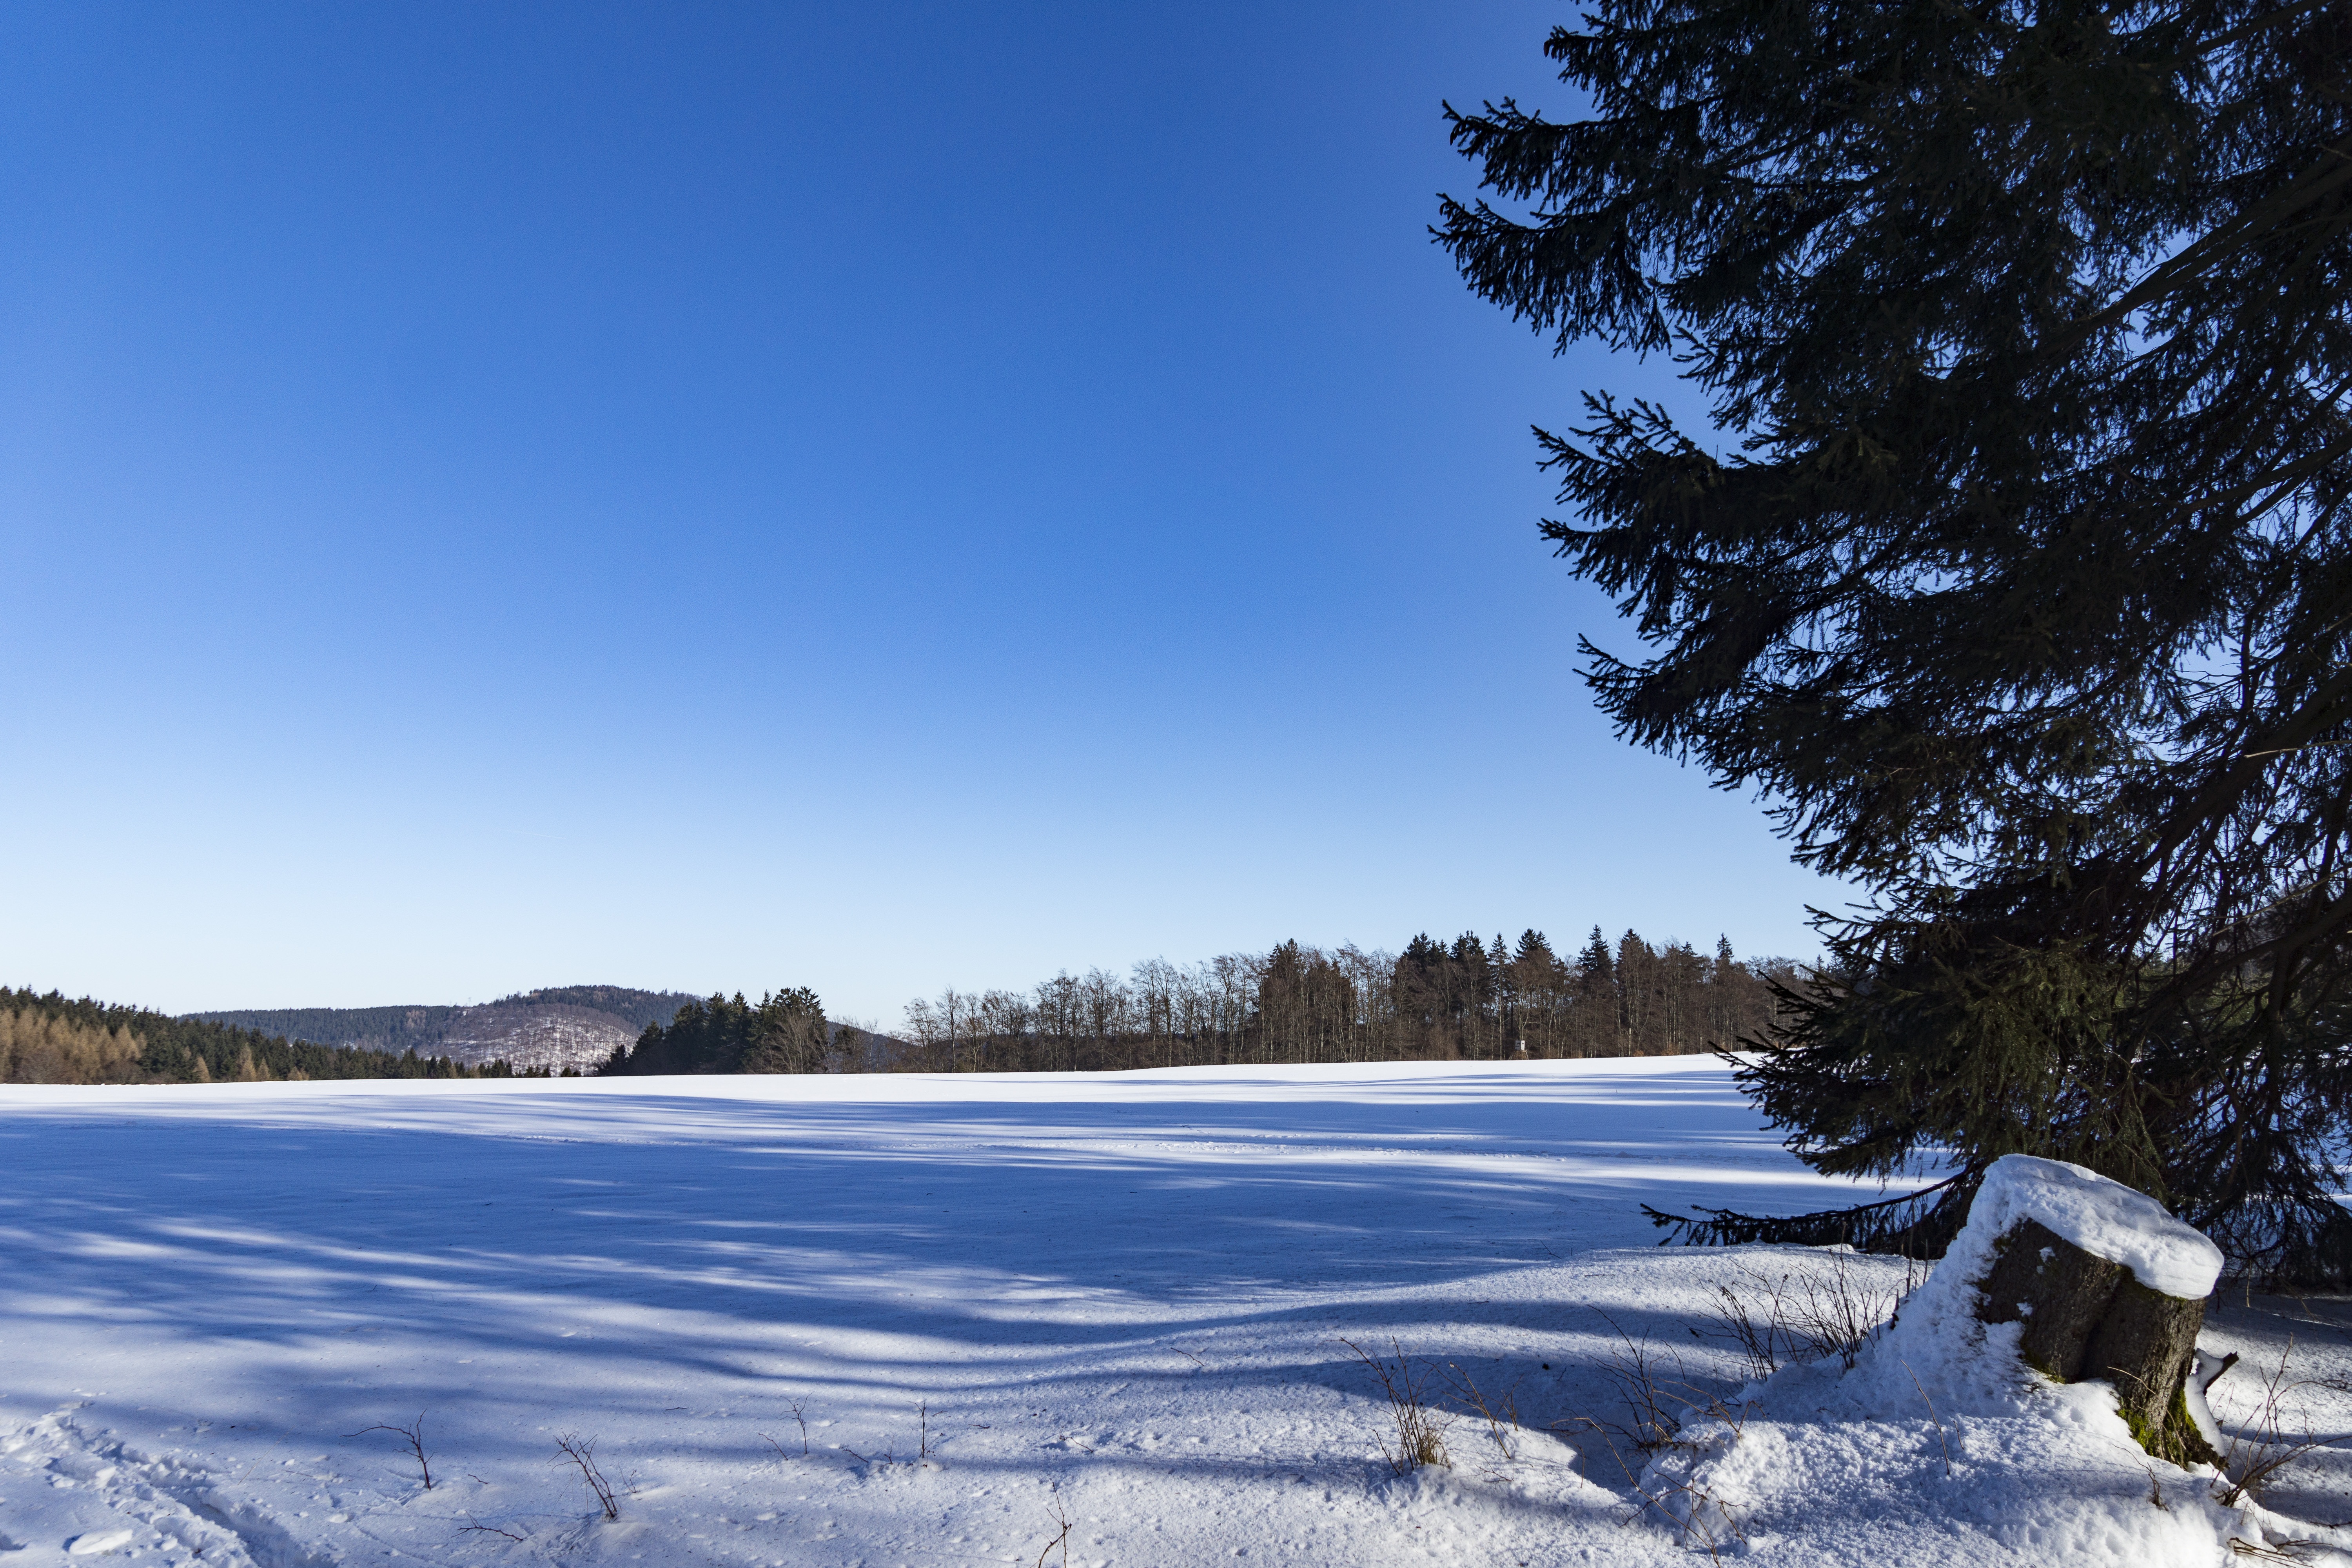
snow, winter, tree, weather, season, freezing, woody plant, mountain, lake, sunlight, ice